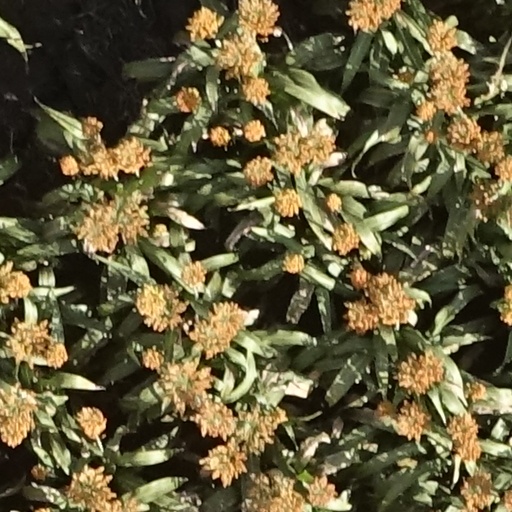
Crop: sorghum